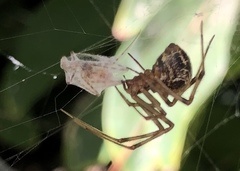
Species: Parasteatoda_tepidariorum